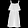
Label: Dress